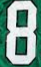
Number: 8